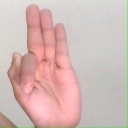
अक्षर: फ